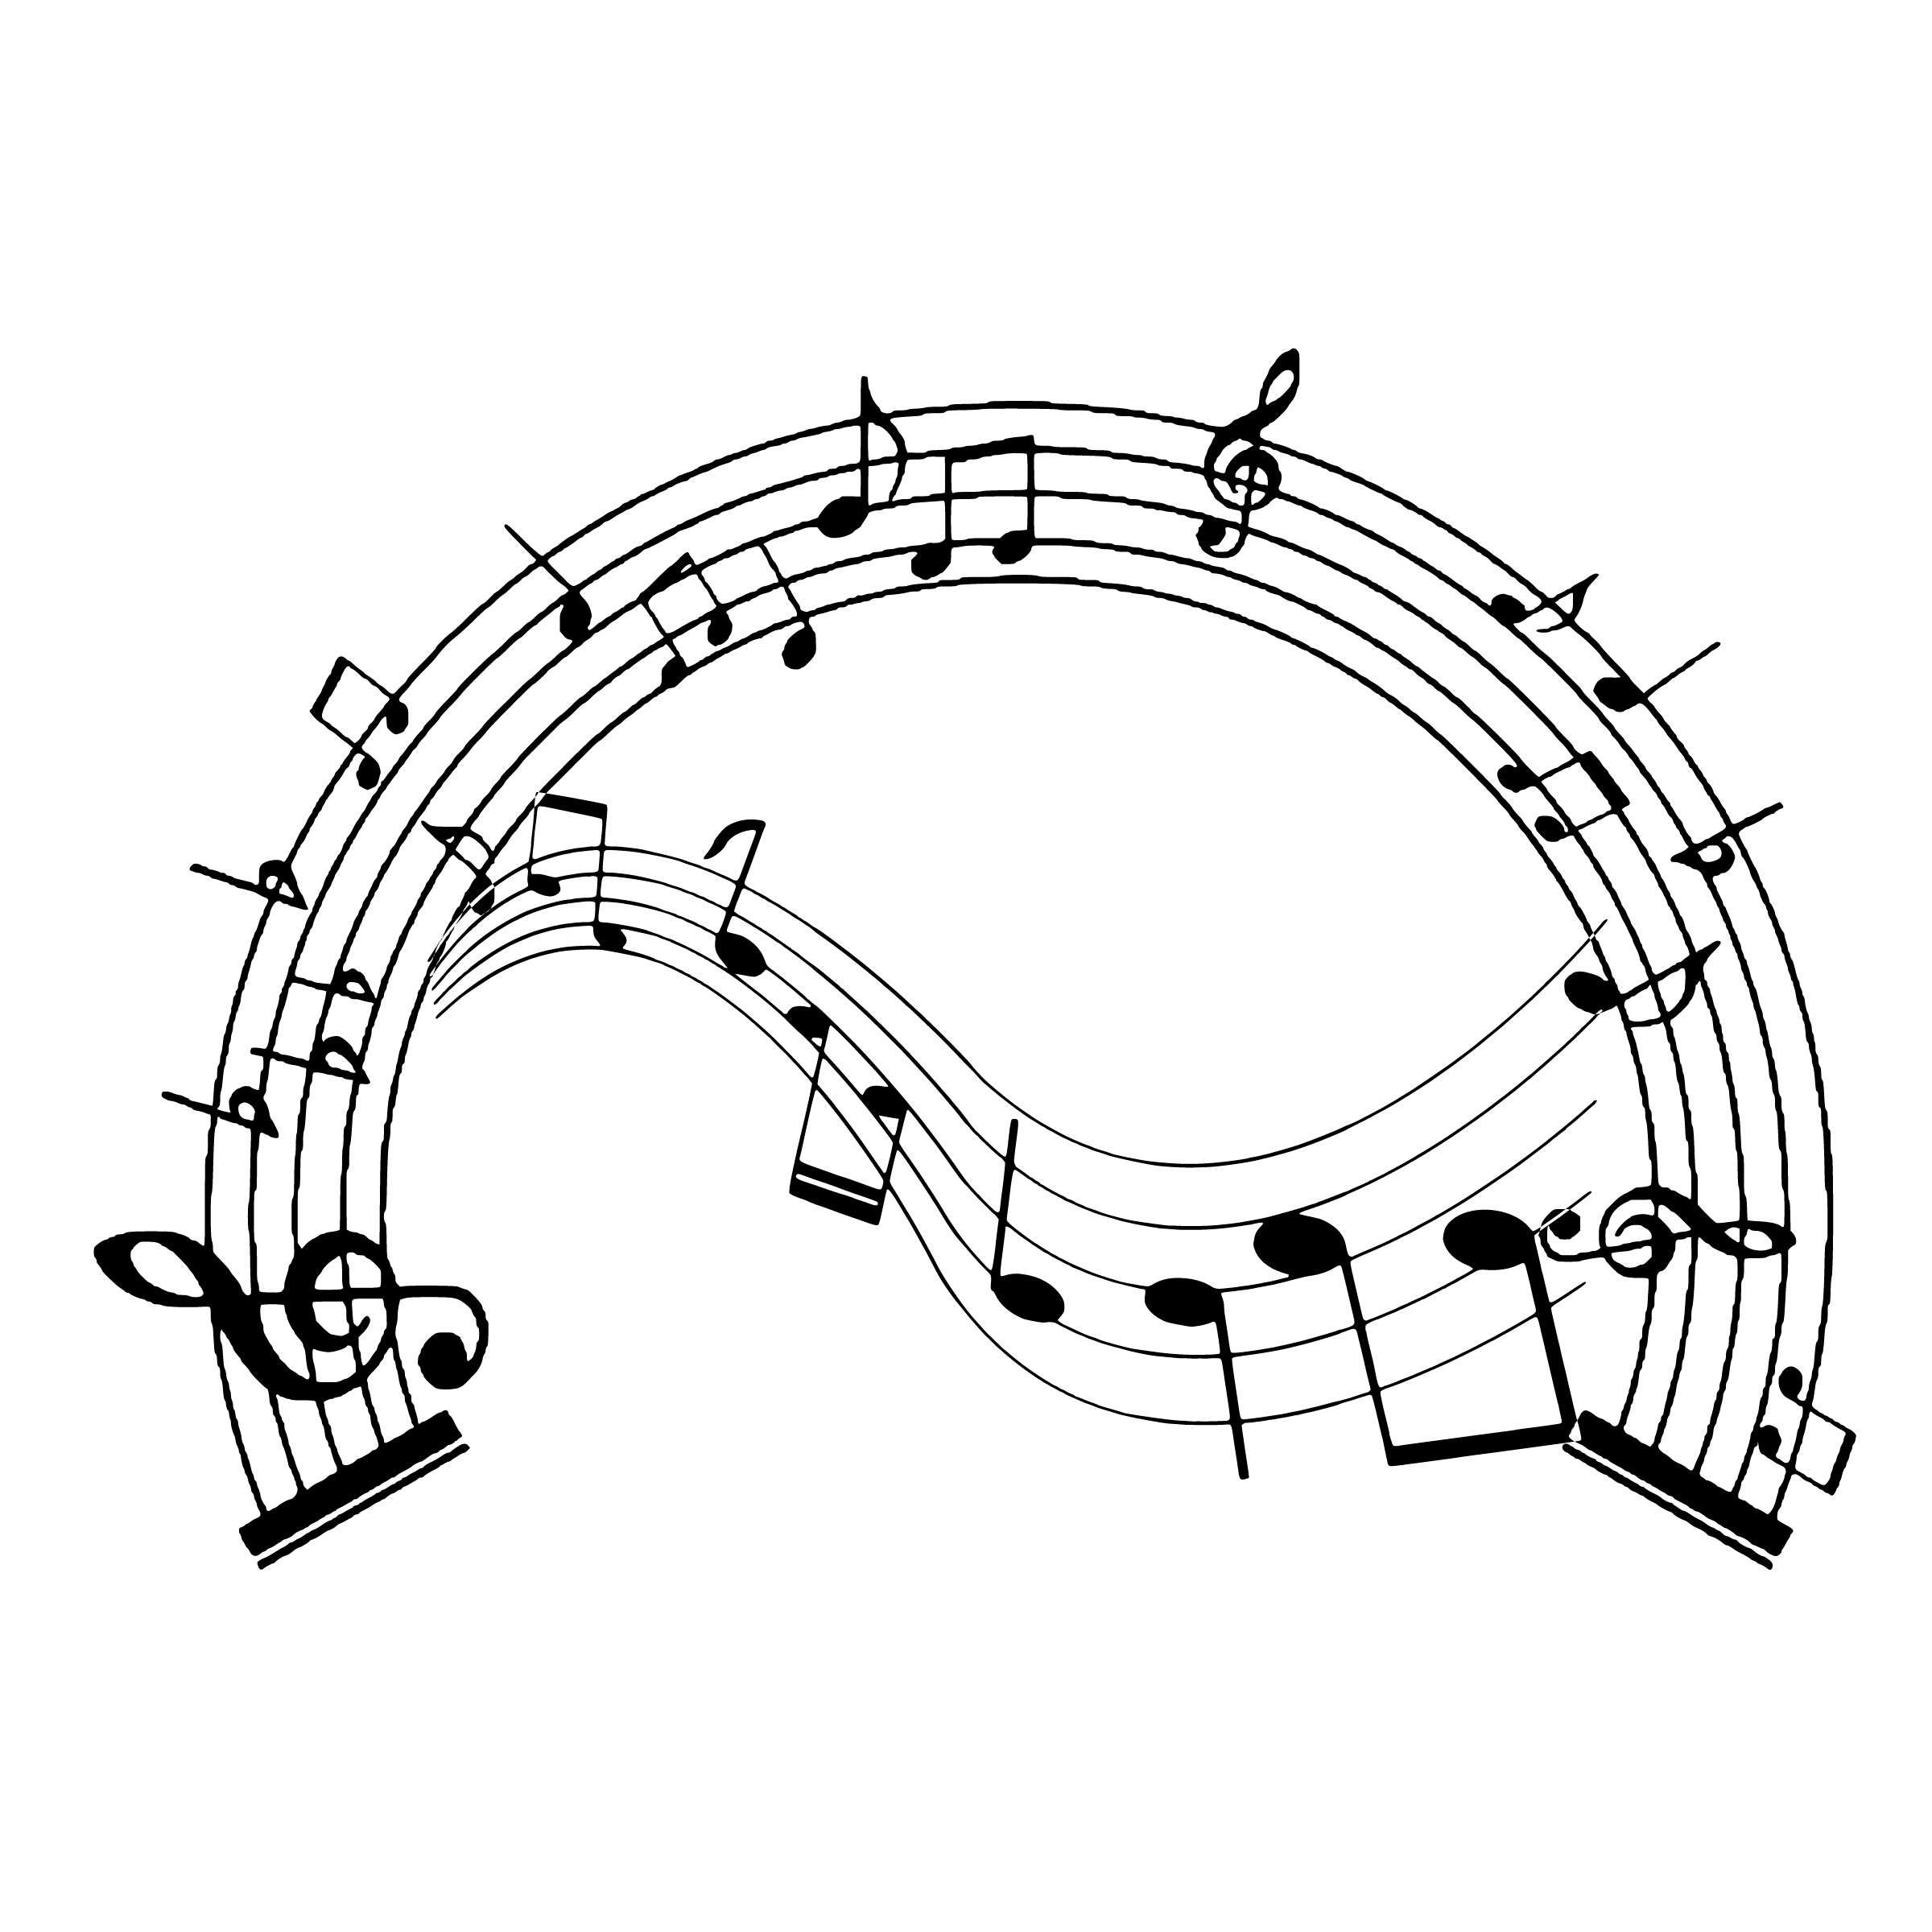
silhouette, musical, note, clef, bass, treble, music, audio, sound, sonic, song, hearing, aural, ears, notes, black and white, line art, drawing, font, structure, automotive design, line, circle, design, auto part, monochrome, angle, product, illustration, artwork, hardware accessory